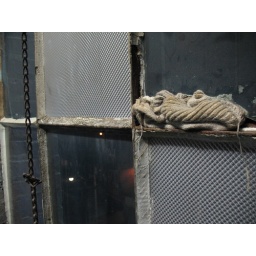
This is how you fix a broken window pane in a building that once housed a sock manufacturing concern. Socks.